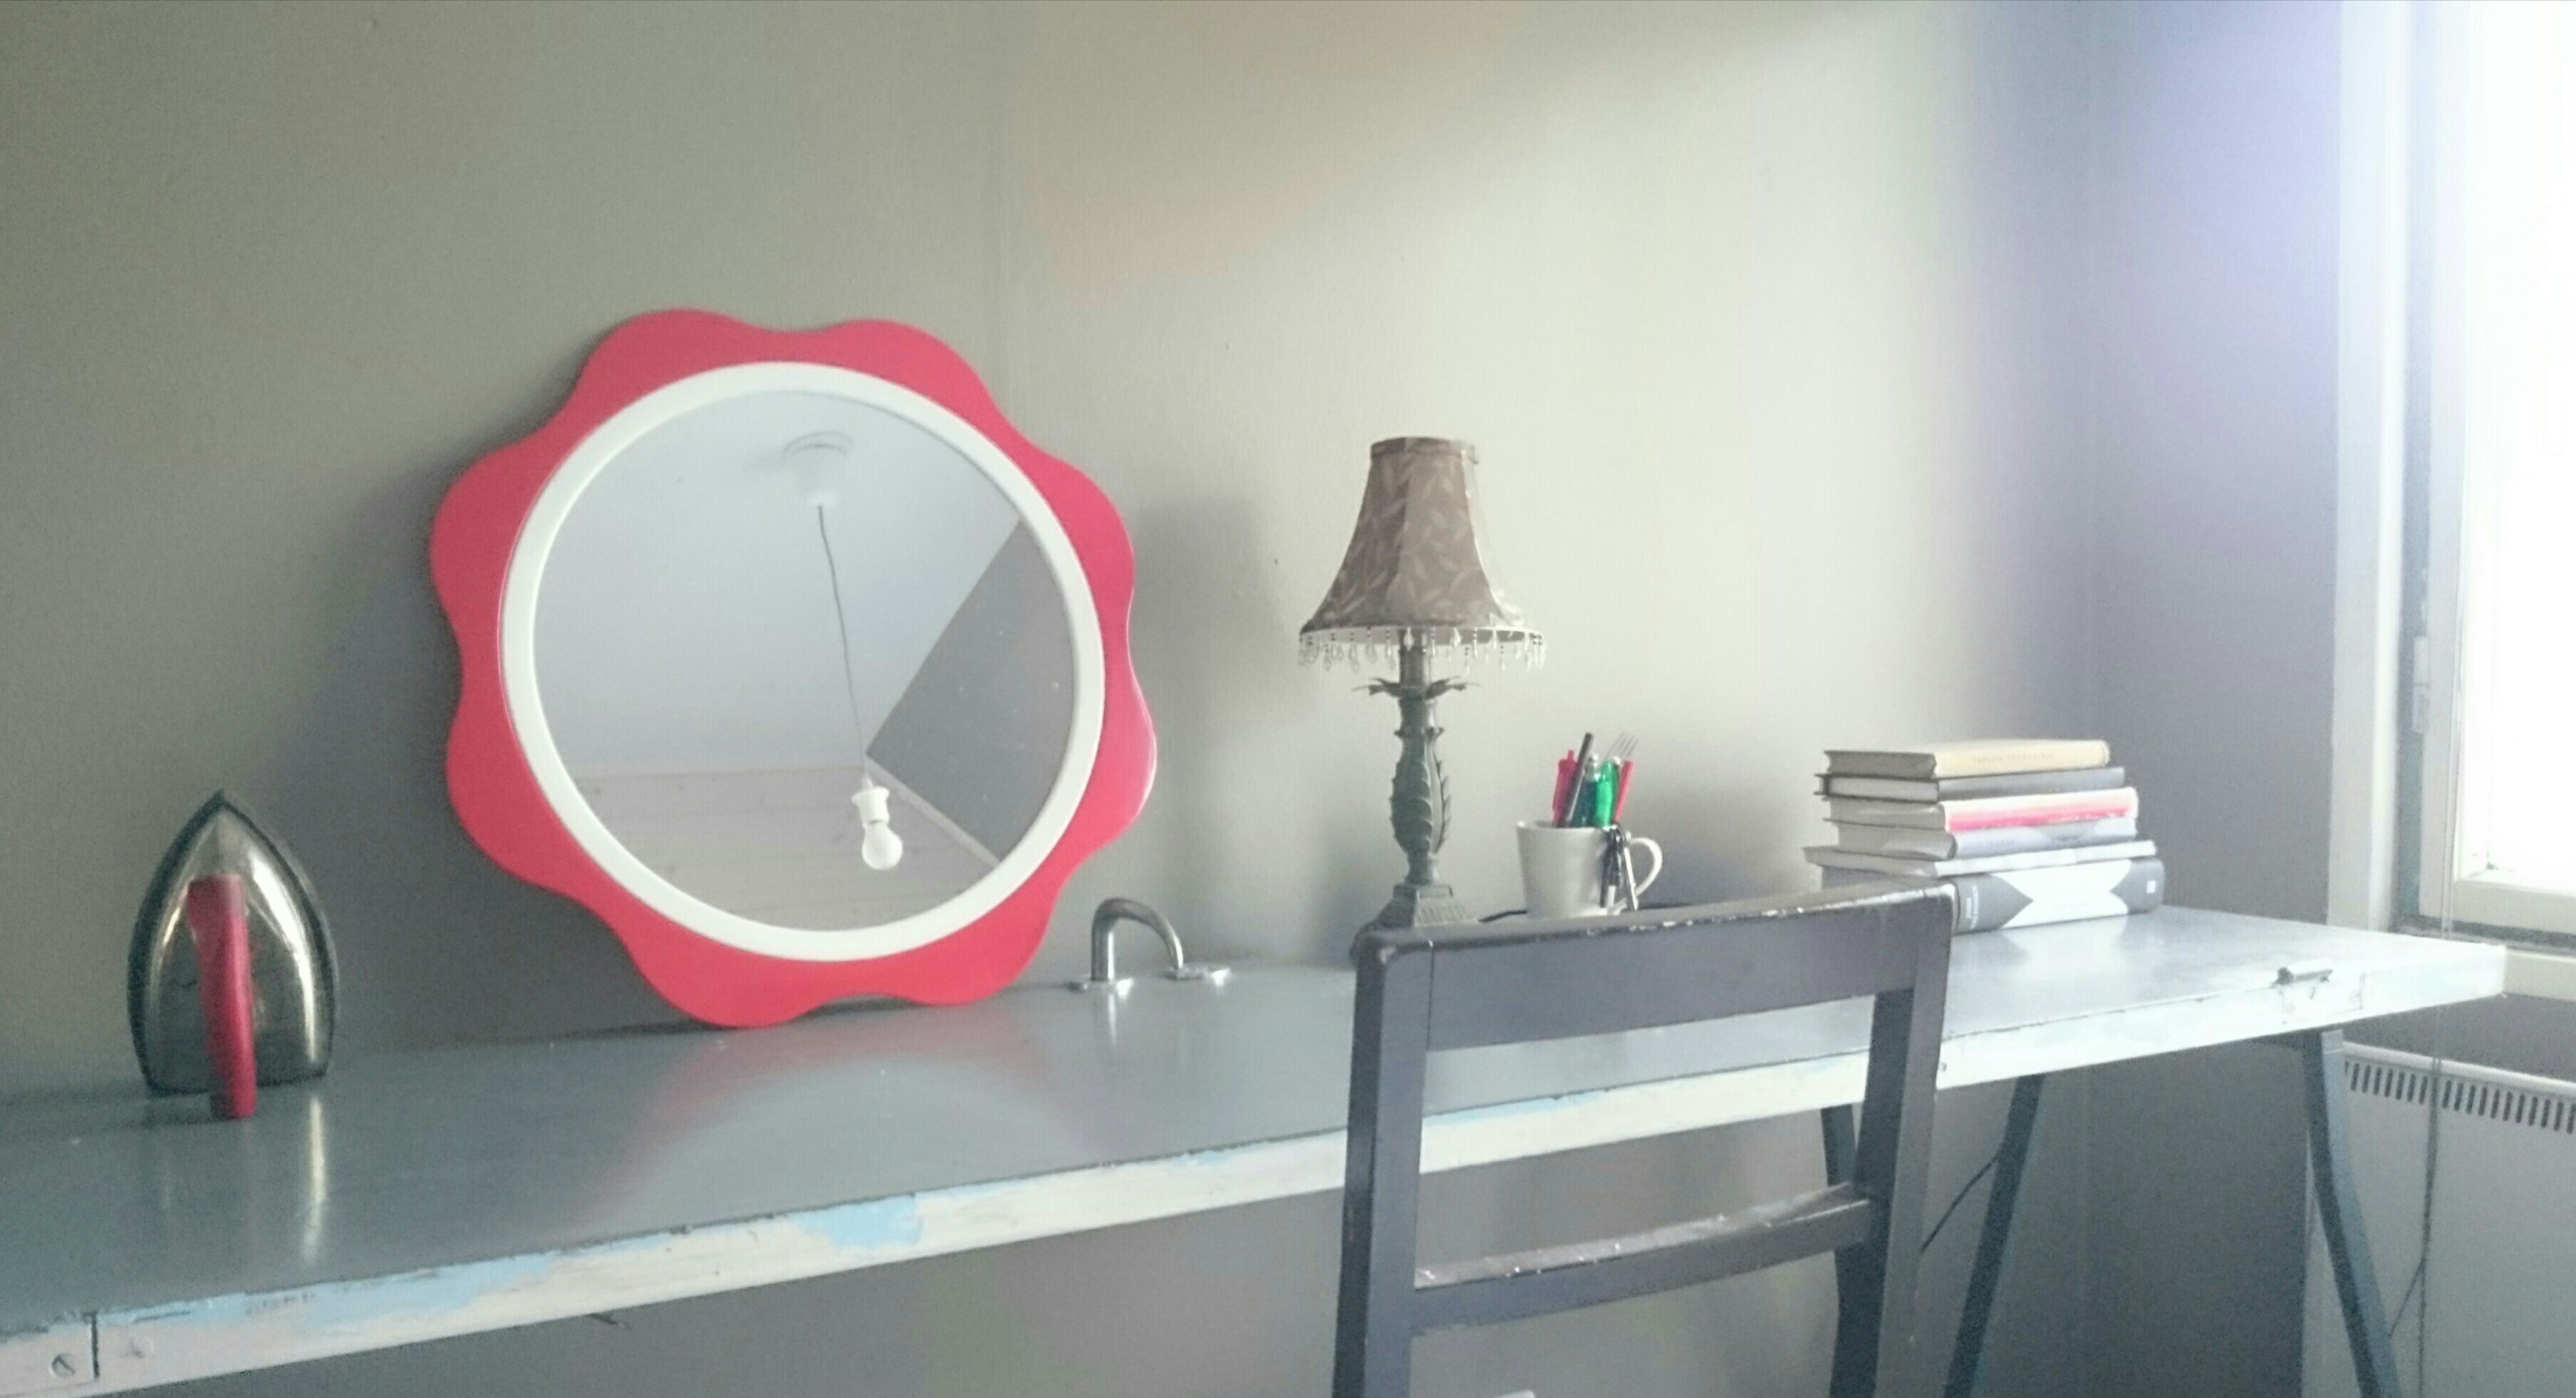
sink, room, interior design, bathroom, product, bidet, plumbing fixture, bathroom cabinet